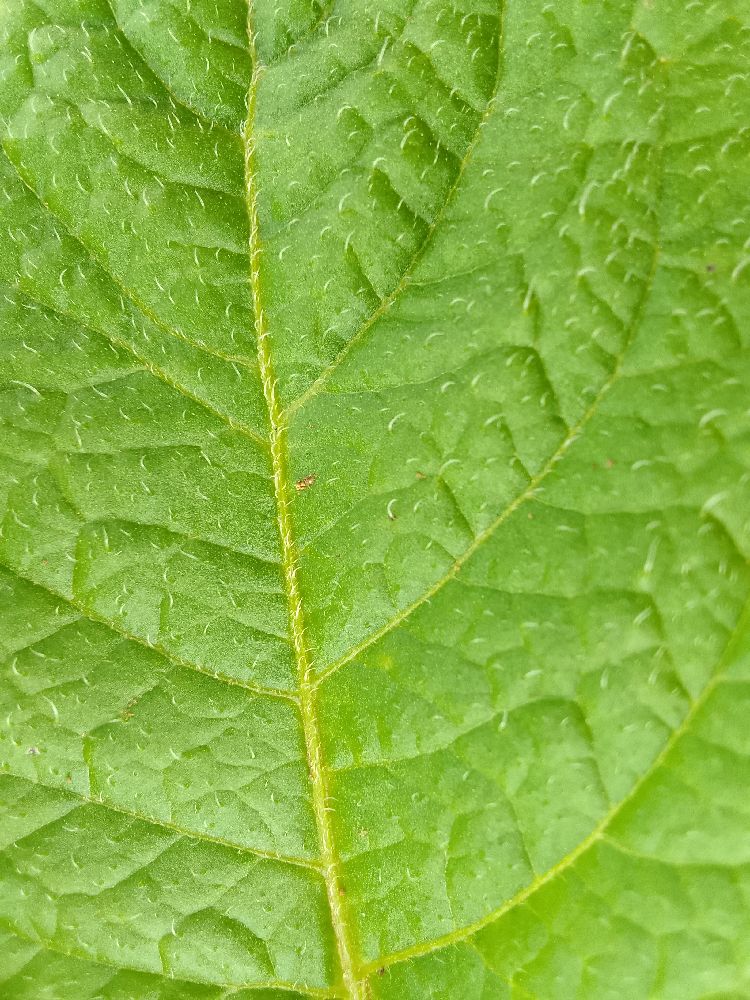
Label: Healthy